Iterated function system

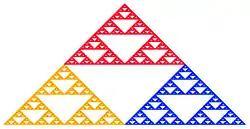
Sierpinski triangle created using IFS (colored to illustrate self-similar structure)

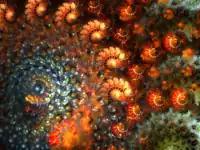
Colored IFS designed using Apophysis software and rendered by the Electric Sheep.

In mathematics, iterated function systems (IFSs) are a method of constructing fractals; the resulting fractals are often self-similar. IFS fractals are more related to set theory than fractal geometry. They were introduced in 1981.